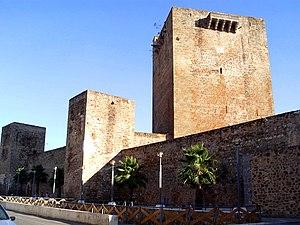
Le château d'Olivence, est un château situé dans la commune d'Olivenza.
Olivence est une ville ainsi qu'une municipalité dans une zone frontalière, dont la délimitation est l'objet d'un litige entre le Portugal et l'Espagne. Pour l'administration espagnole, Olivence est située dans l'ouest de la province de Badajoz, dans la communauté autonome d’Estrémadure. Pour l'administration portugaise, Olivence est une municipalité portugaise du District de Portalegre, sous-région et province du Haut Alentejo, divisée en cinq paroisses civiles.